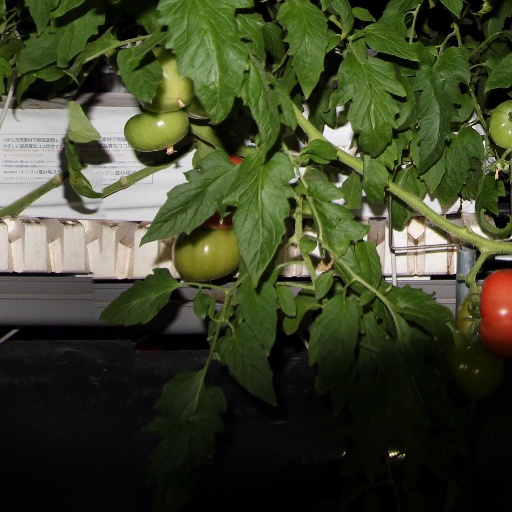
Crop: tomato